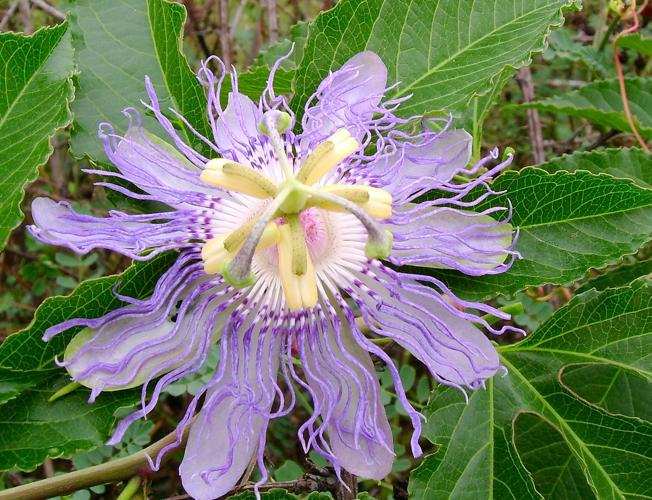
Label: passion flower